Hannah Drake

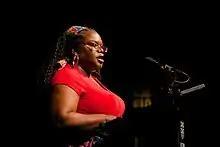
Drake in 2017

On Super Bowl Sunday of 2019 (February 3, 2019), Drake garnered a lot of attention when film director and producer Ava DuVernay tweeted out a video of Drake's poem "All You Had to Do Was Play the Game, Boy". DuVernay's tweet was meant to protest the NFL's treatment of former football quarterback and civil rights activist Colin Kaepernick. Kaepernick in turn shared the poem with his followers, and Drake's video reached 2.4 million viewers.